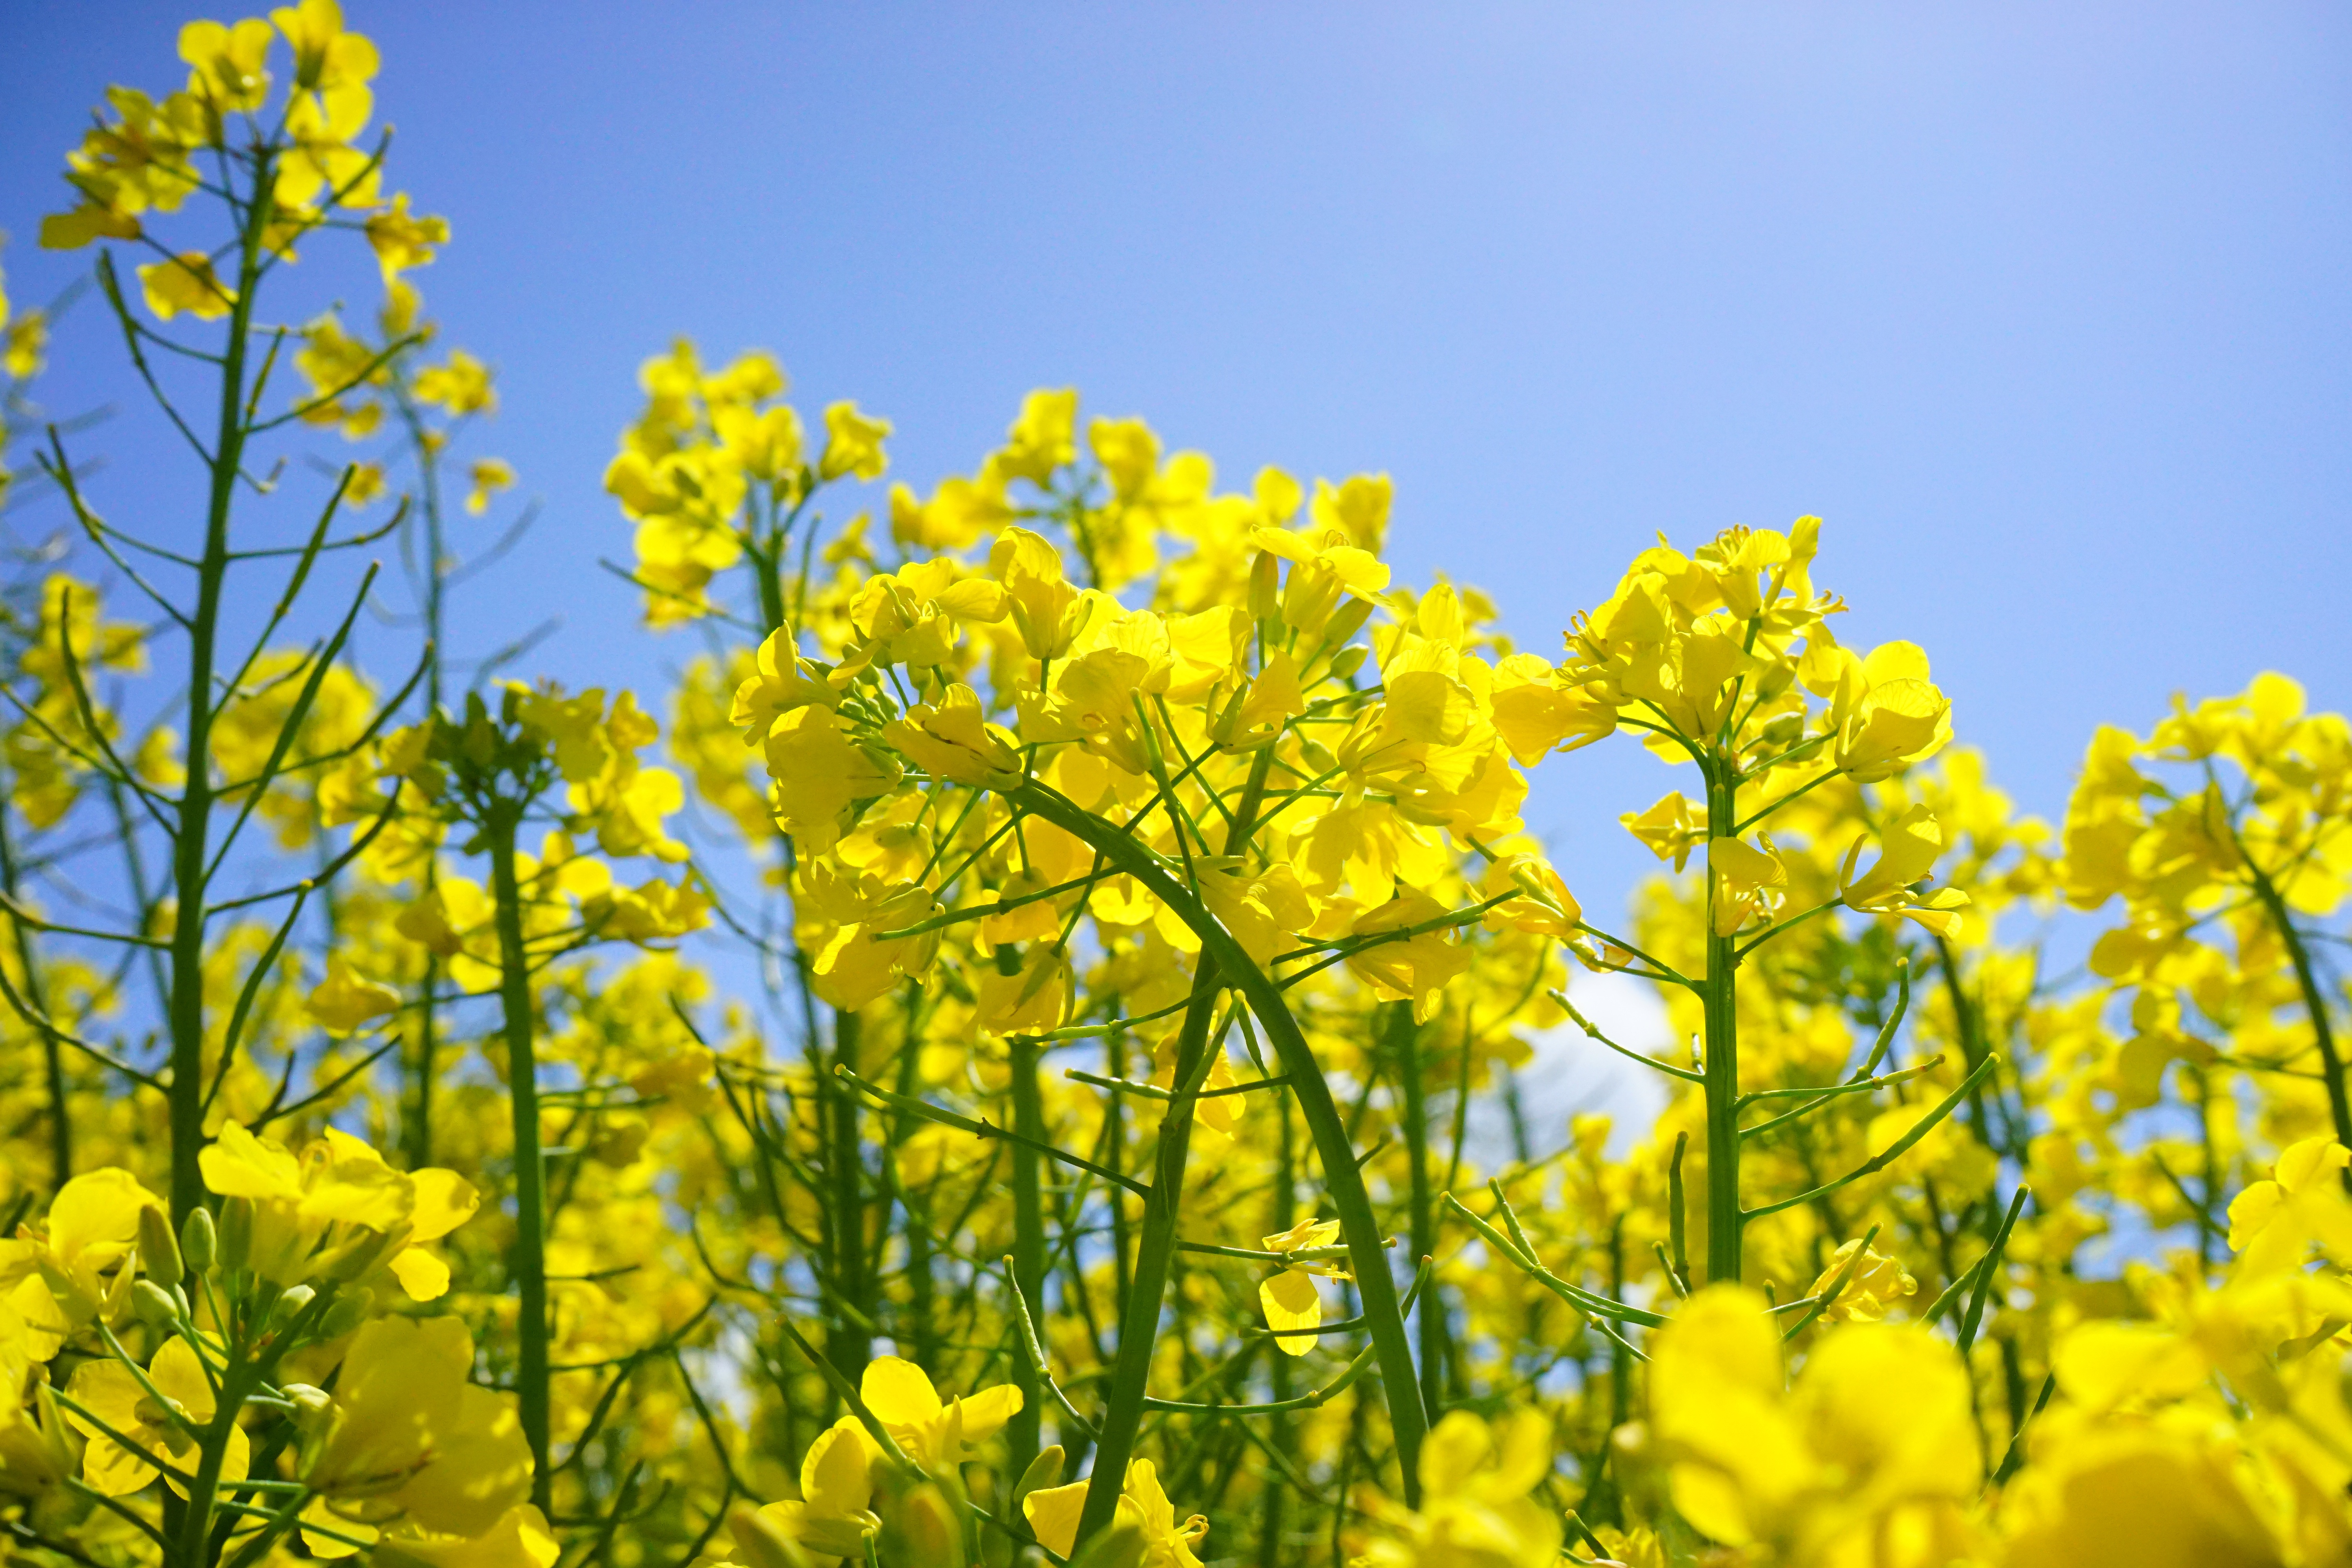
landscape, nature, grass, plant, sky, field, flower, summer, spring, crop, yellow, agriculture, flora, rapeseed, flowers, crops, canola, mustard, brassica, inflorescence, oilseed rape, rape blossom, field of flowers, flowering plant, brassicales, rape blossoms, oilseed rape plants, subshrub, mustard plant, mustard and cabbage family, brassica rapa